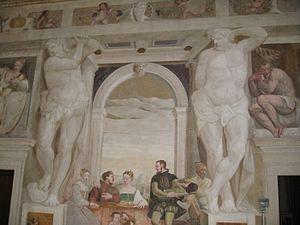
La villa Caldogno est une villa veneta attribuée à Andrea Palladio sise dans la commune de Caldogno, à proximité de son centre, dans la province de Vicence et la région Vénétie, en Italie.